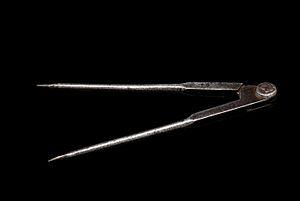
L'architecture gothique est un style architectural d'origine française qui s'est développé à partir de la seconde partie du Moyen Âge en Europe occidentale. Elle apparaît en Île-de-France et en Haute-Picardie au XIIᵉ siècle. Elle se diffuse rapidement au nord puis au sud de la Loire et en Europe jusqu'au milieu du XVIᵉ siècle et même jusqu'au XVIIᵉ siècle dans certains pays. L'esthétique gothique et ses techniques se perpétuent dans l'architecture française au-delà du XVIᵉ siècle, en pleine période classique, dans certains détails et modes de constructions. Enfin, un véritable renouveau apparaît avec la vague de l'historicisme du XIXᵉ siècle jusqu'au début du XXᵉ siècle. Le style a alors été qualifié de néo-gothique.
Peugeot est un constructeur automobile français. L'entreprise familiale qui précède l'actuelle entreprise Peugeot est fondée en 1810, lors de la transformation du moulin familial sis à Hérimoncourt en aciérie. Différentes branches de la famille vont se lancer dans des productions très diversifiées, mais toutes basées sur l'acier
Un compas est un instrument de géométrie qui sert à tracer des cercles ou des arcs de cercle, mais aussi à comparer, reporter ou mesurer des distances. Il est constitué de deux branches jointes par une articulation. Les compas sont, ou ont été, utilisés en mathématiques, pour le dessin technique, en géographie pour le tracé et l'utilisation des cartes …